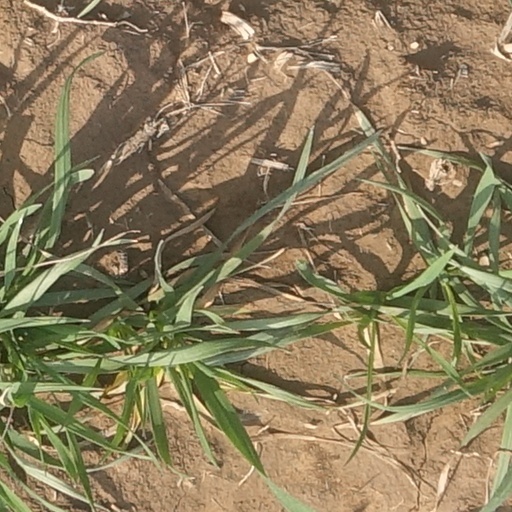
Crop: wheat